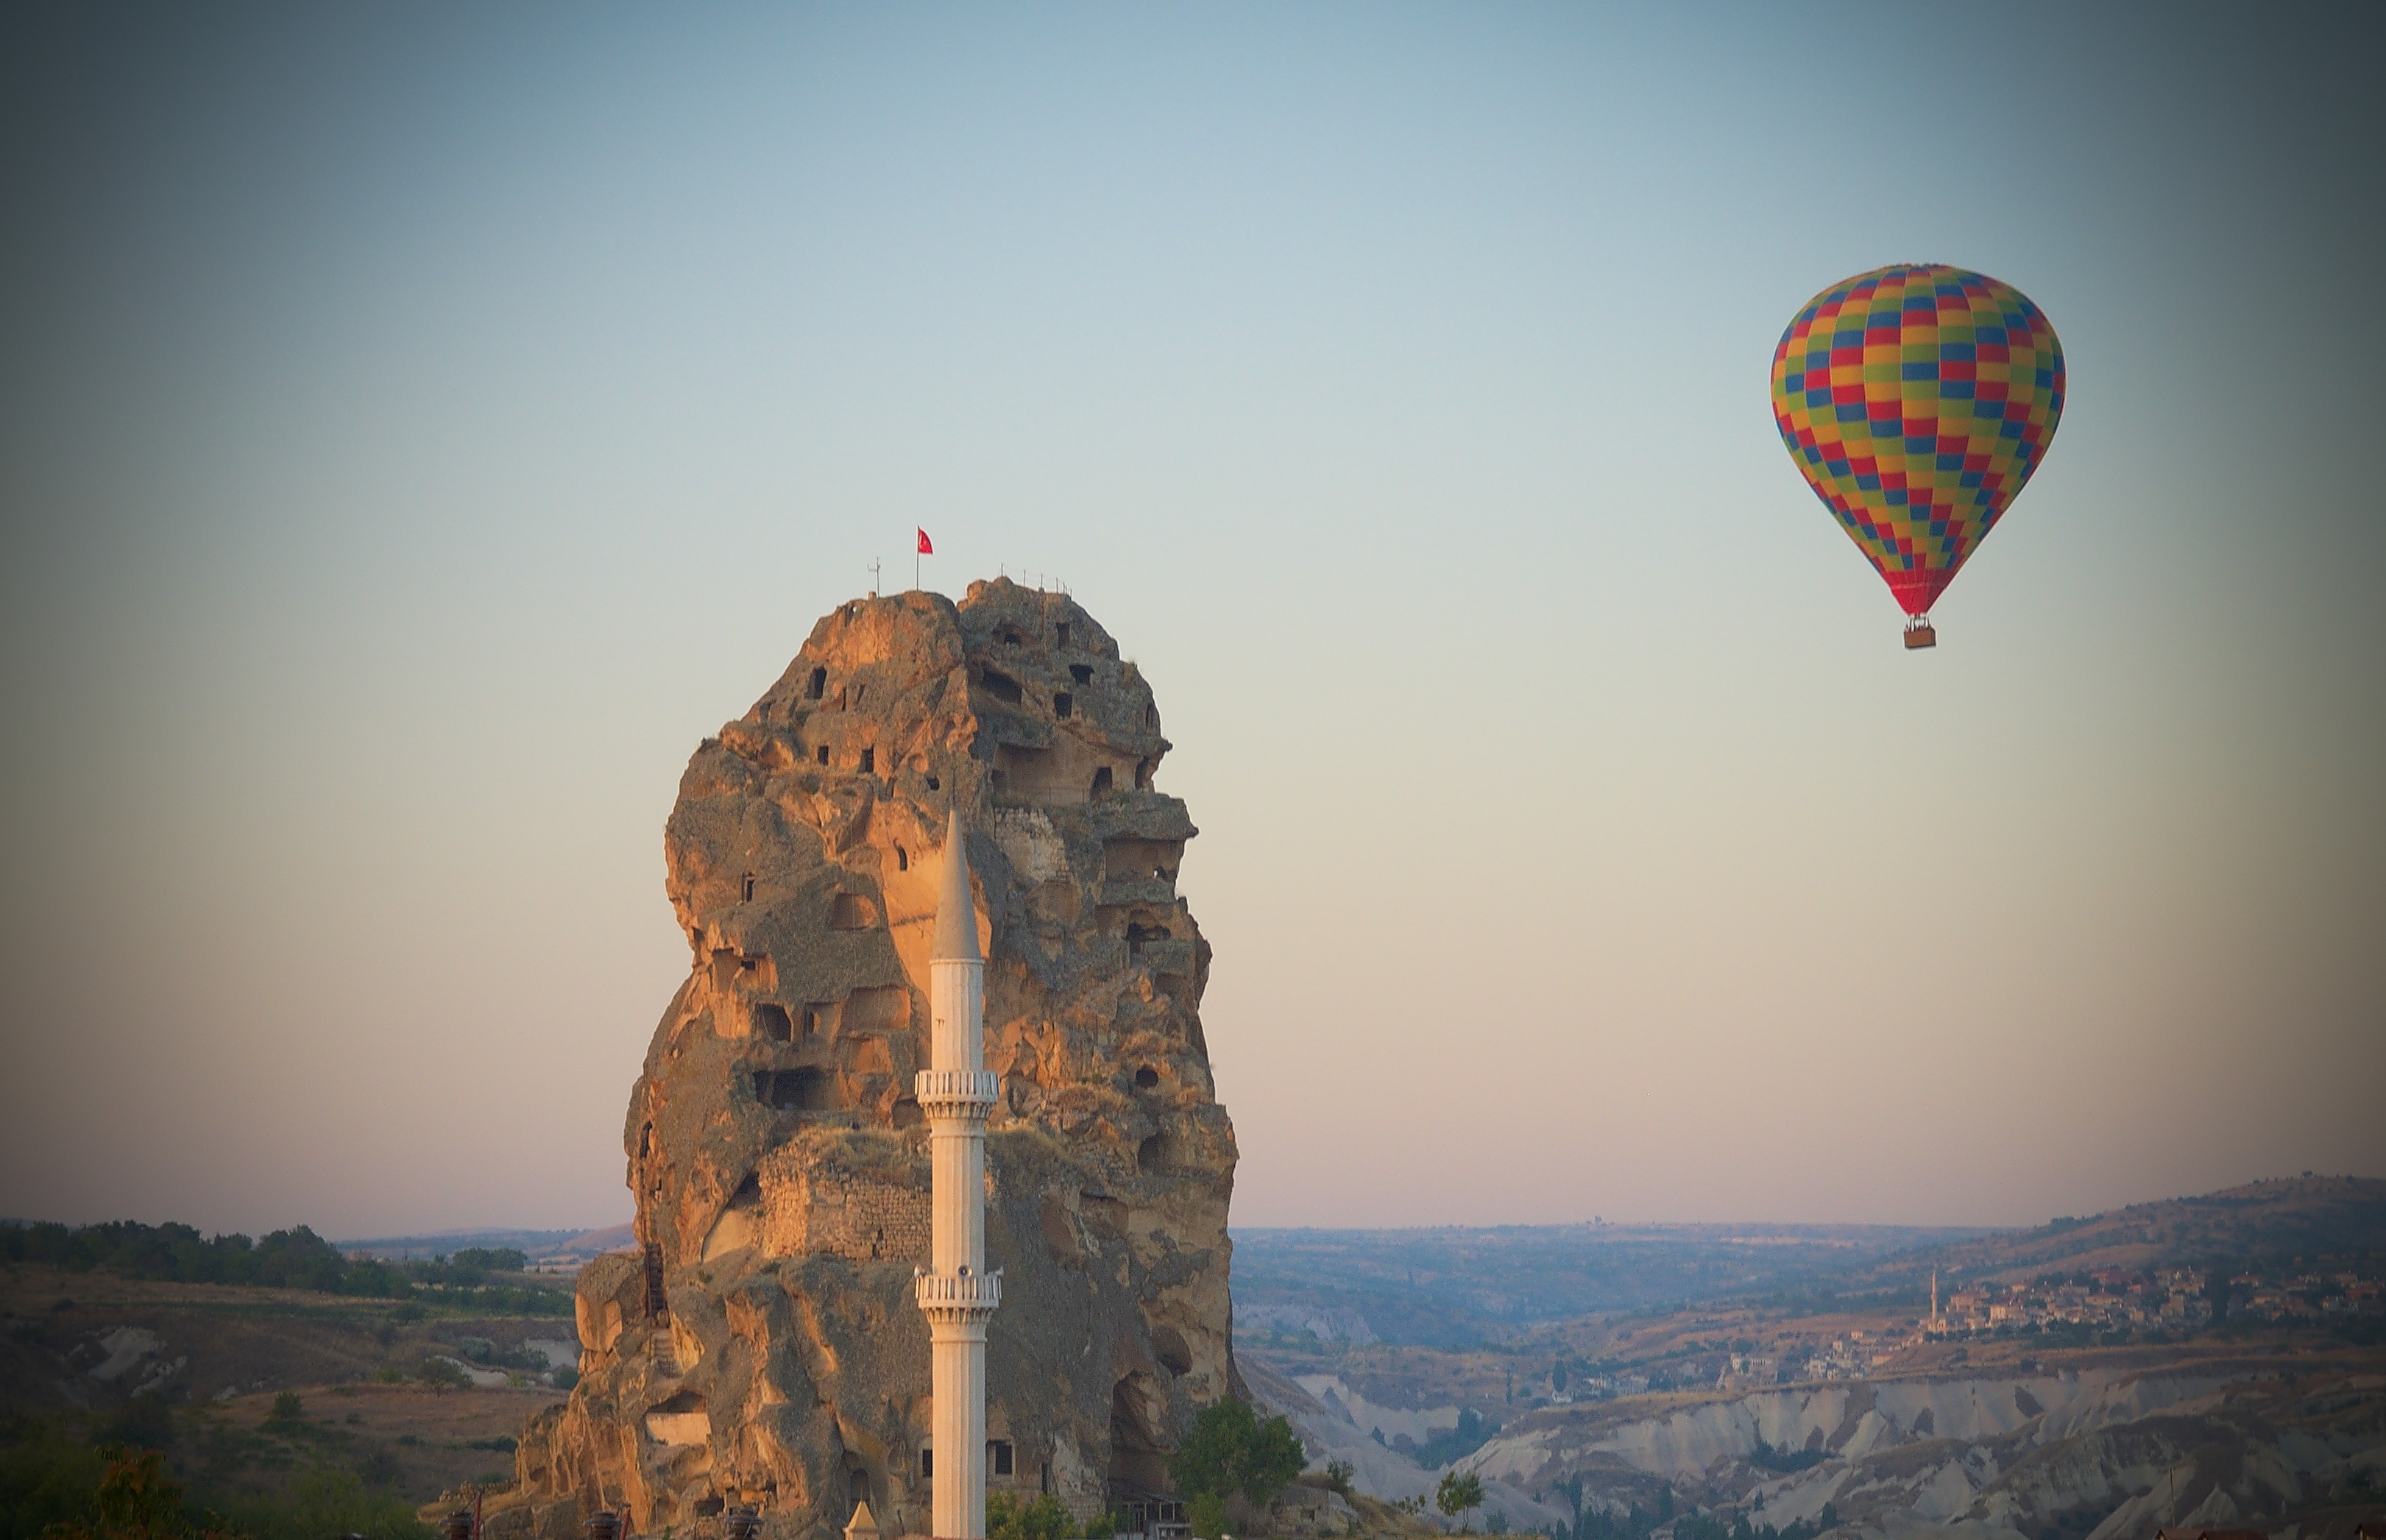
balloon, hot air balloon, aircraft, holiday, extreme sport, tour, holidays, turkey, cappadocia, atmosphere of earth